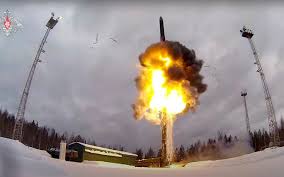
Label: Air Defense